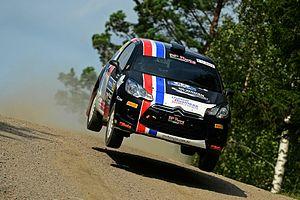
Molly Taylor, née le 6 mai 1988, est une femme pilote de rallye australienne, de NSW. Arcadia.